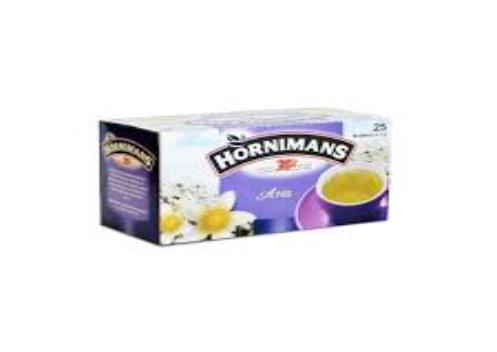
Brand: Horniman's
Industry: Food